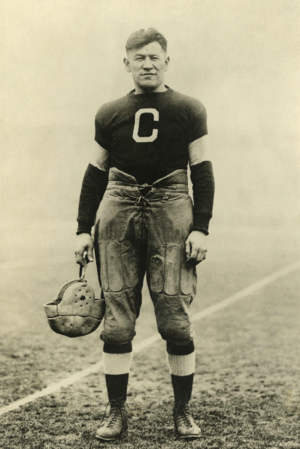
James Francis « Jim » Thorpe, né le 28 mai 1888 à Prague dans l'Oklahoma et mort le 28 mars 1953 à Lomita en Californie, était un joueur et un dirigeant de football américain, un joueur de baseball et de basket-ball, un athlète et un acteur américain d'ascendance blanche et amérindienne.
Lomita est une municipalité du comté de Los Angeles, dans l'État de Californie, aux États-Unis. Sa population s’élevait à 20 256 habitants lors du recensement de 2010 et elle est estimée à 20 707 habitants en 2017.